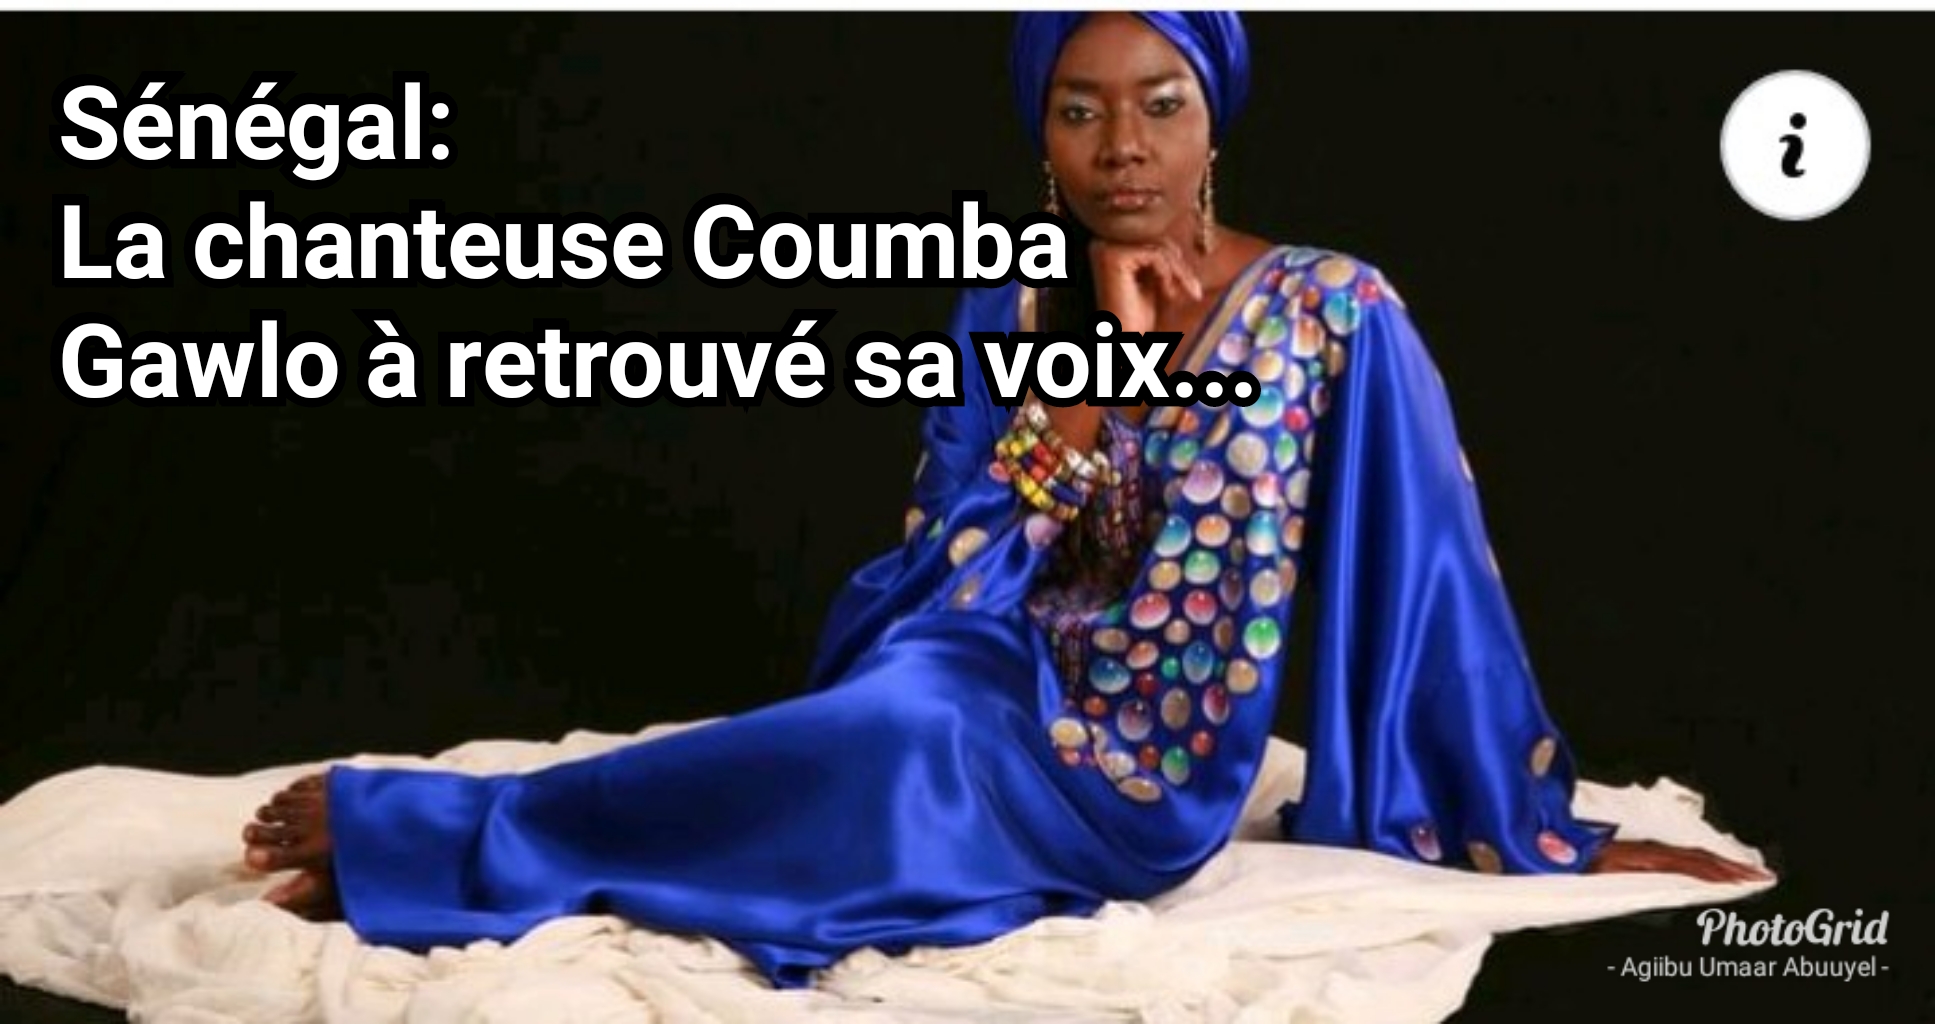
Waaw nataal bii dafay wone jigéen joo xam ne ab saa Senegaal la dëkk fii ci Senegaal ëe te tudd Kumba Gawlo..Kumba Gawlo nag ab woykat la, woykat bu siiw bu mën a woy sax. Ci nataal bi mu ngi toog ci lu mel ne benn darab, darab bu weex. Ñu bind ci nataal bi Senegaal woykat, woykat Kumba Gawlo ëe gisaat na baatam, maanaam delluwaat na ca baatam na mu meloon. Maanaam day firndéel daal mu ngi mën woy ba léegi